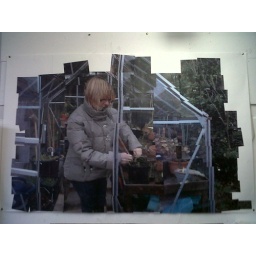
very large photo joiner of mother in green house in style of David Hockney